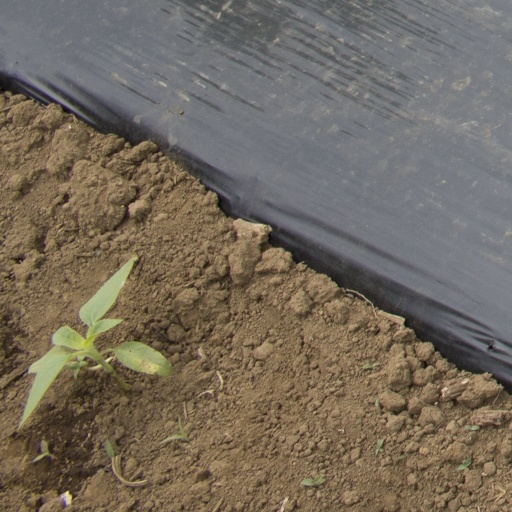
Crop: Jerusalem artichoke